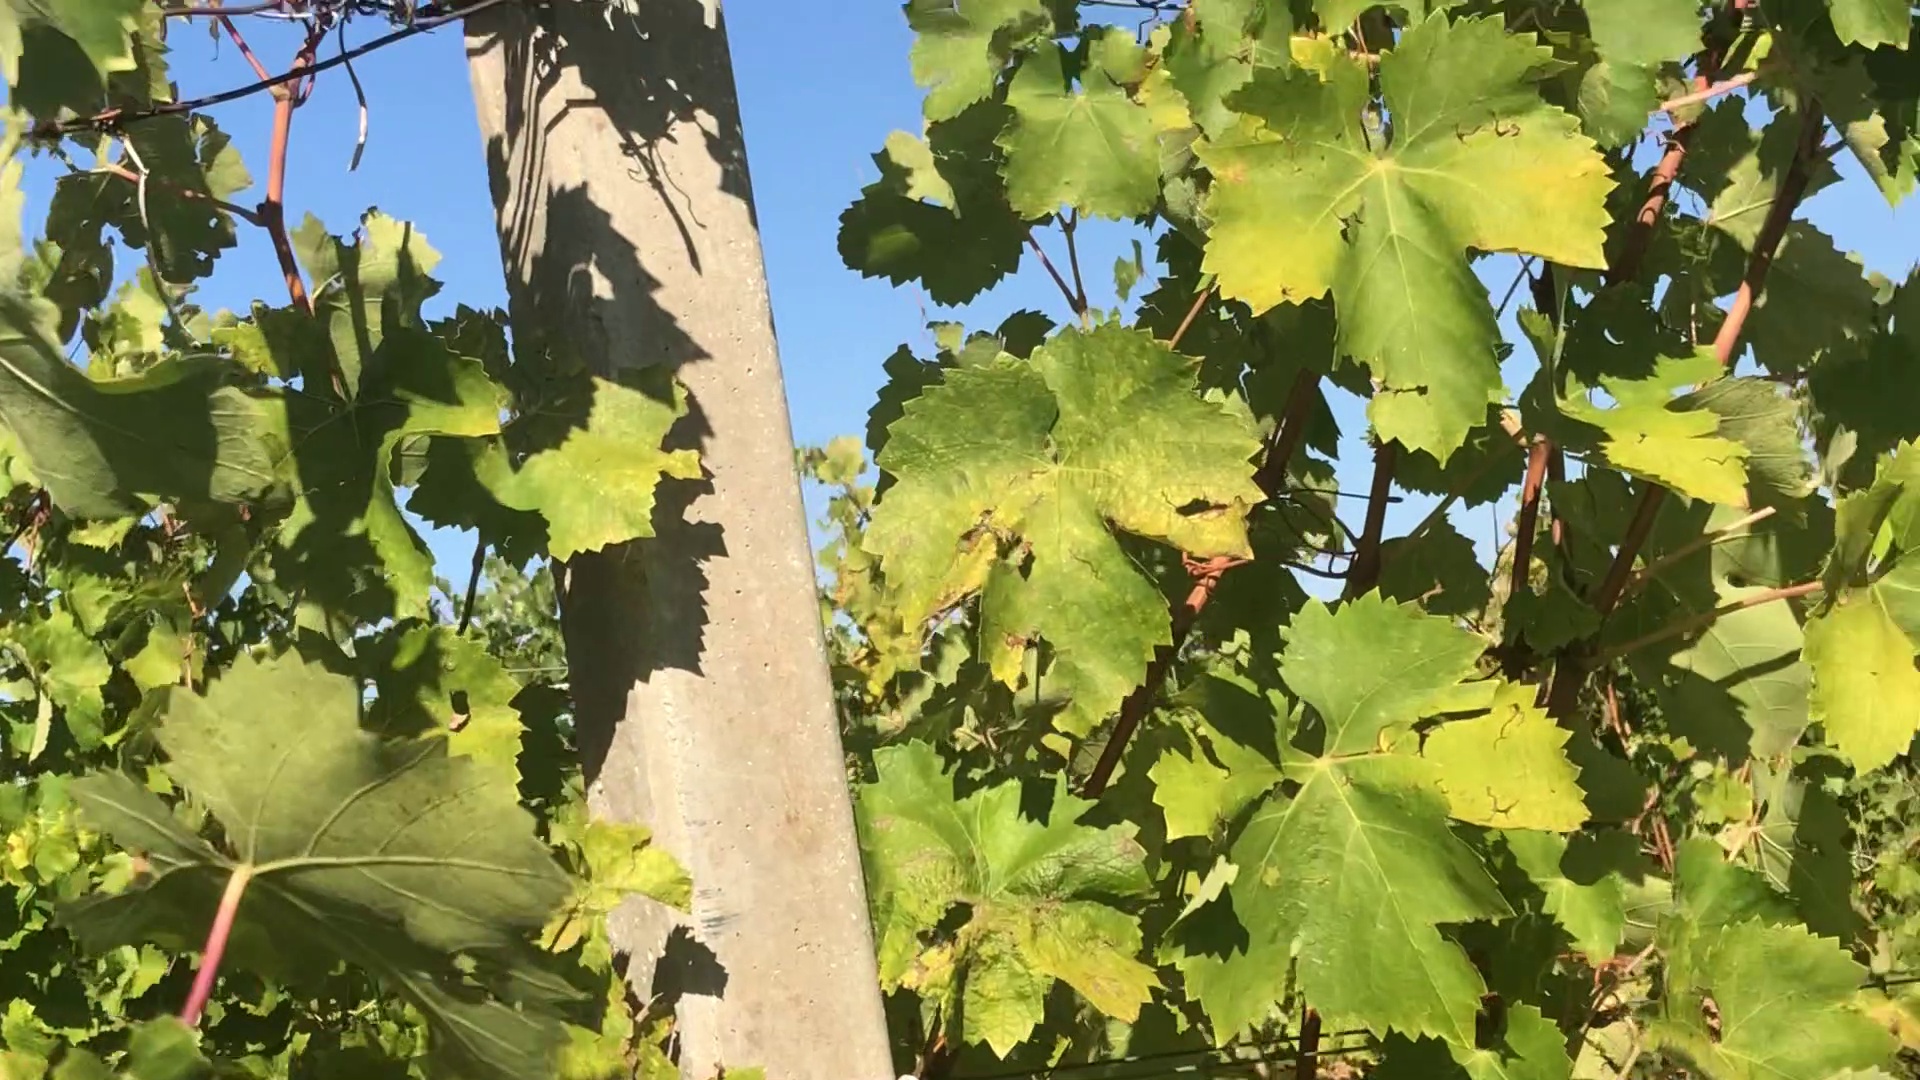
Label: healthy